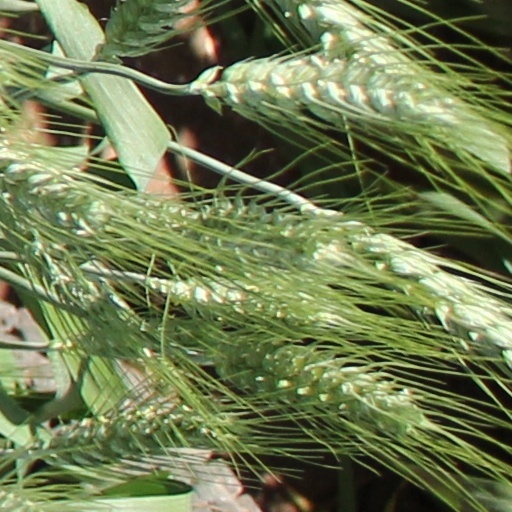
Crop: wheat